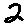
Label: 2